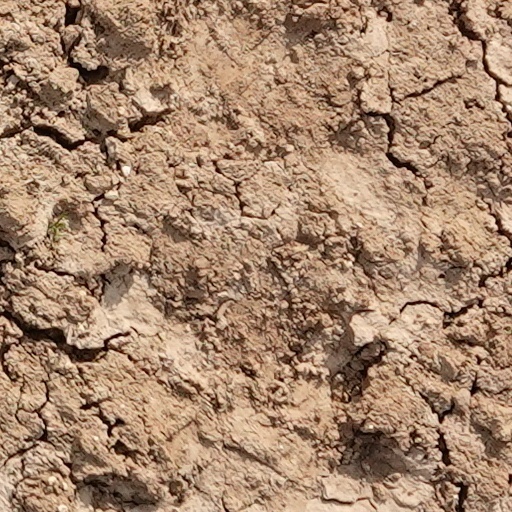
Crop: wheat